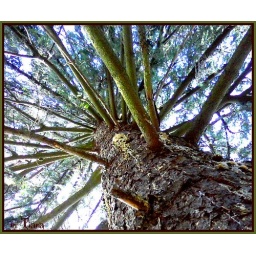
I took this in the old pine tree I used to climb when I was a little girl.